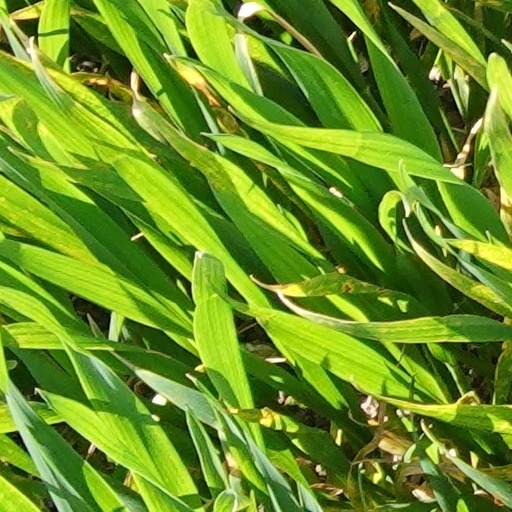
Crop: wheat